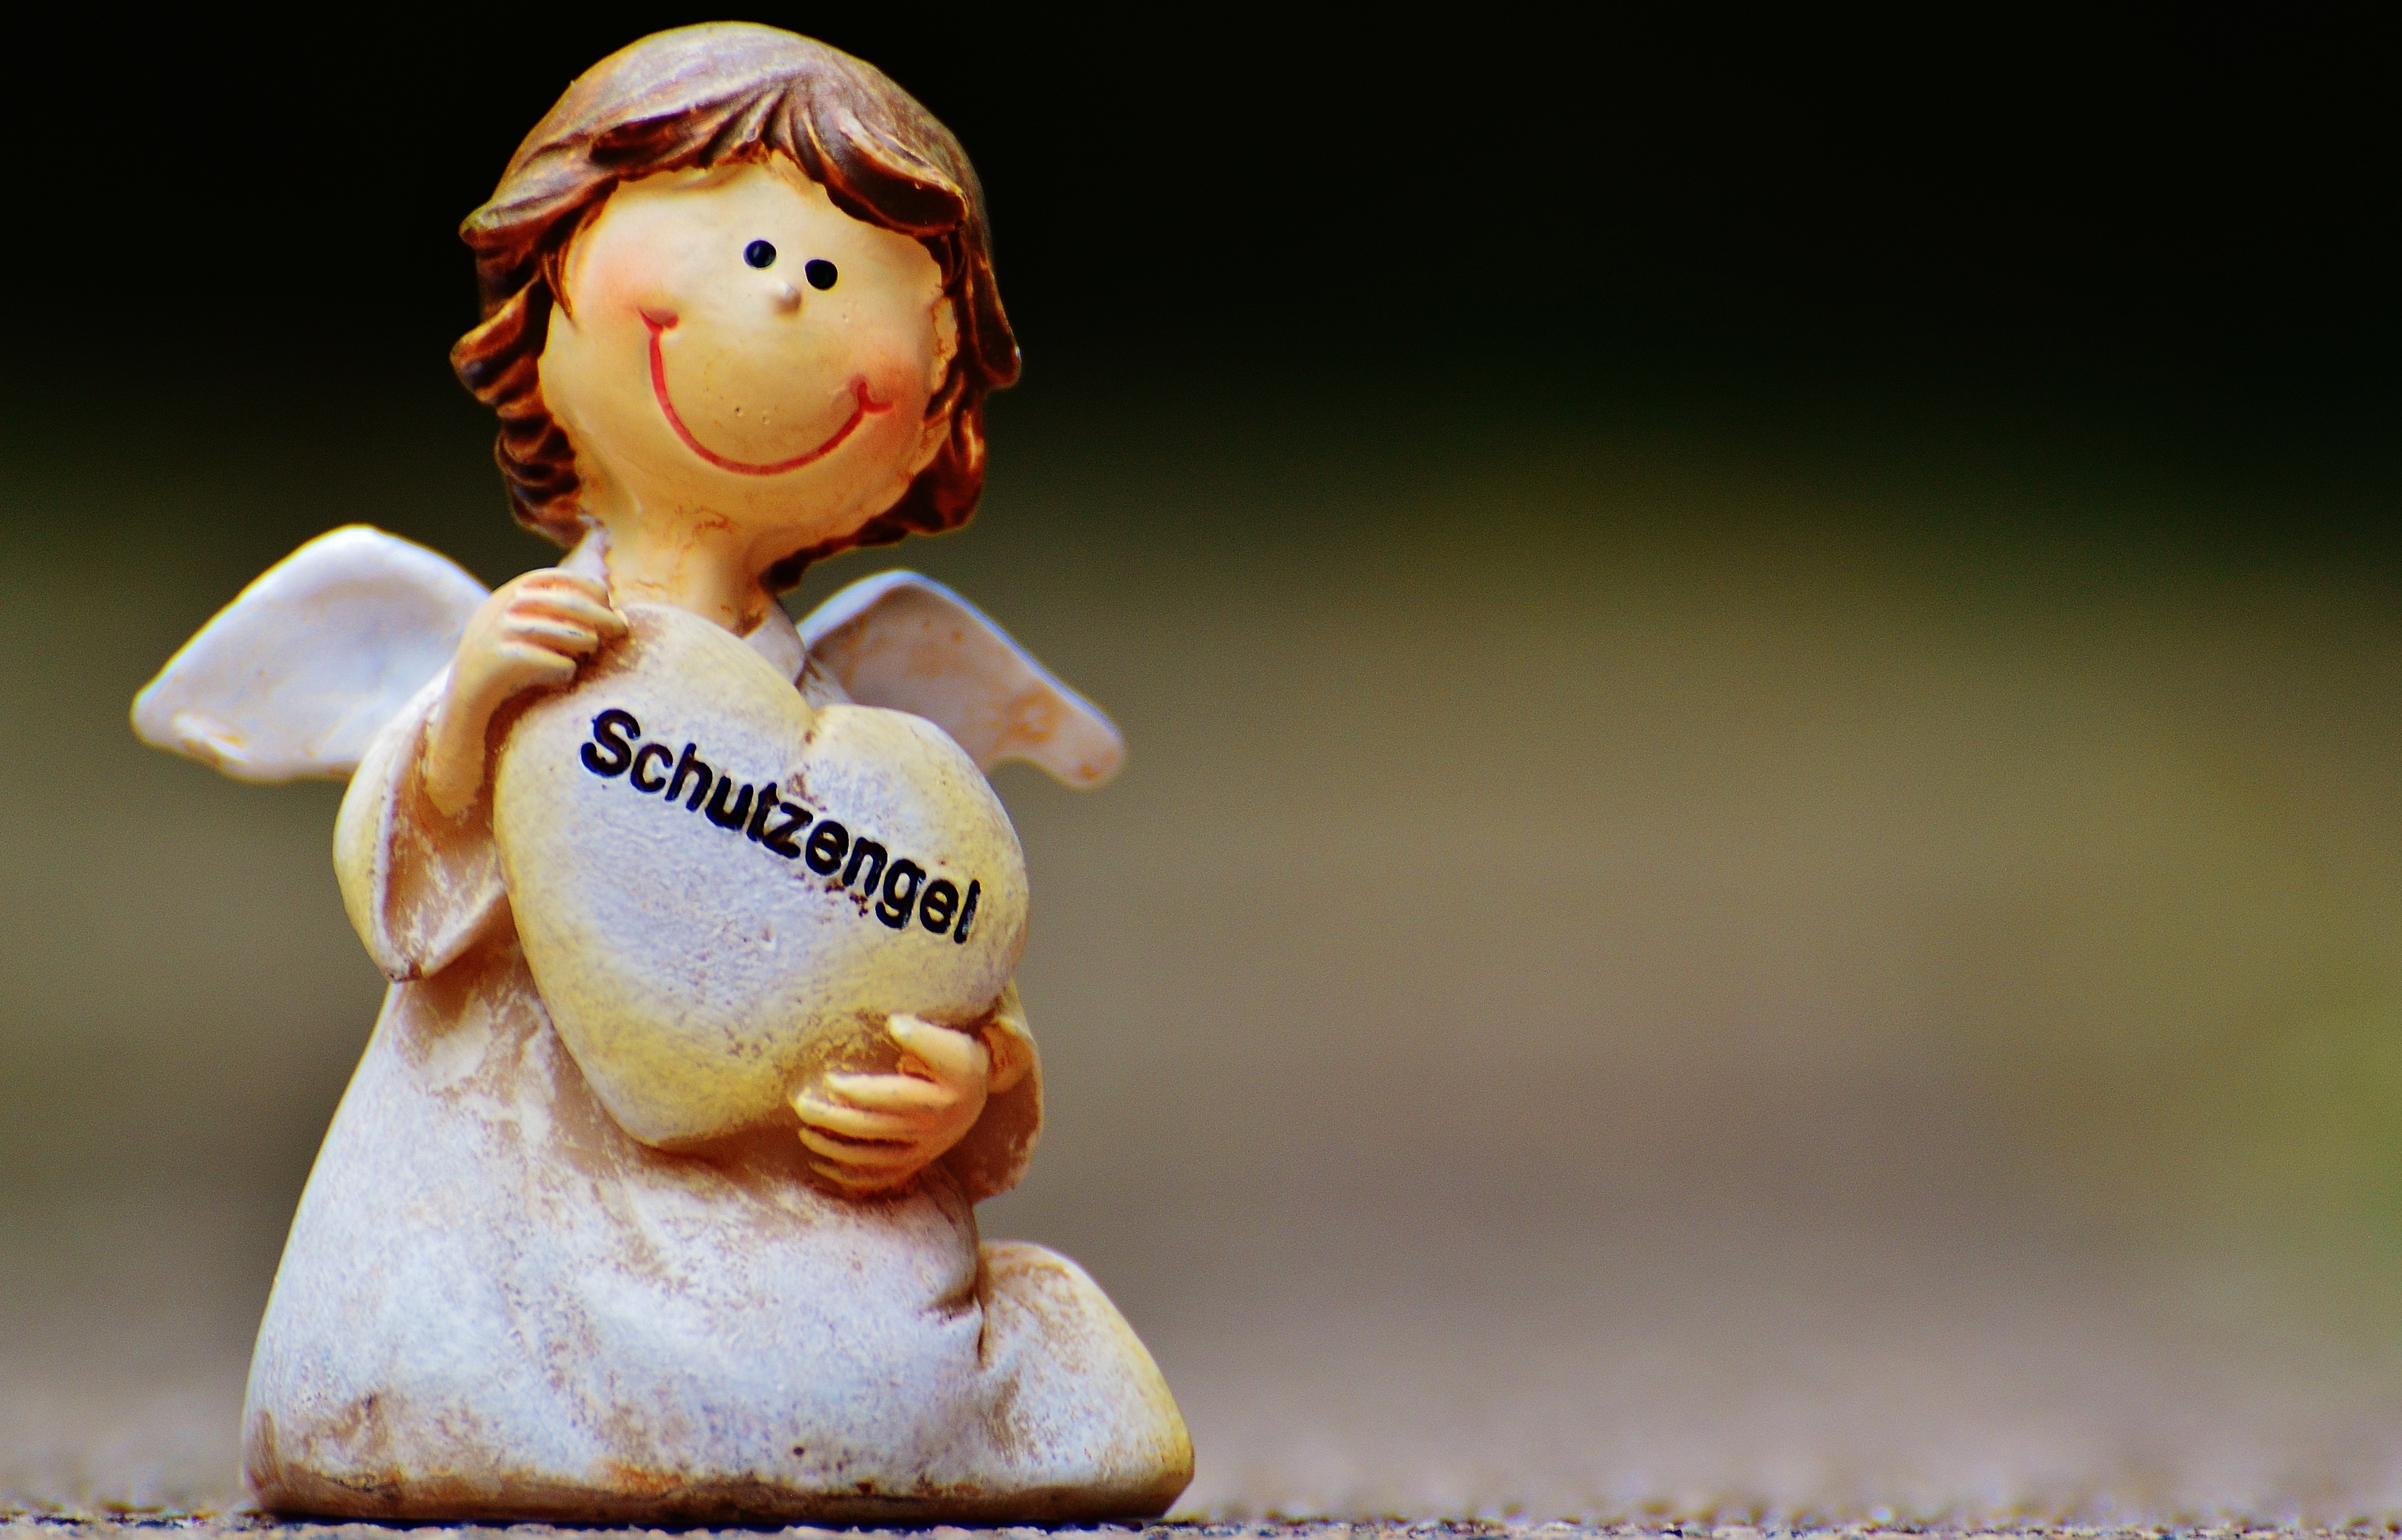
sweet, cute, peace, toy, security, angel, figure, faith, figurine, skin, hope, sweetness, guardian angel